Mari people

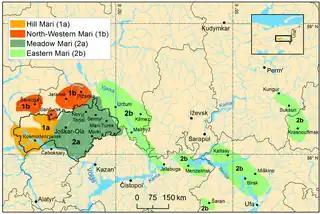
Distribution of Mari languages at the beginning of the 20th century

There are two main ethnographic subgroups of Mari people: Meadow Mari, who live on the right bank of the Volga river, and Hill (or Mountain) Mari, who live on the left bank. The ethnogenesis of these two subgroups, and formation of distinct dialects, probably took place in the 14th century. Meadow Mari comprise the majority of Mari, and their language variety is more widespread than the Hill Mari language. The 1995 Law on the Languages of the Republic and the Mari El constitution designate the Hill and Meadow varieties to be, along with Russian, the state languages of the republic.